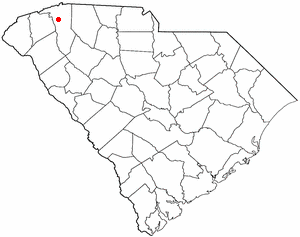
La ville de Travelers Rest est située dans le comté de Greenville, dans l’État de Caroline du Sud, aux États-Unis. Sa population s’élevait à 4 576 habitants lors du recensement de 2010, estimée à 5 253 habitants en 2018.